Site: brandenburg
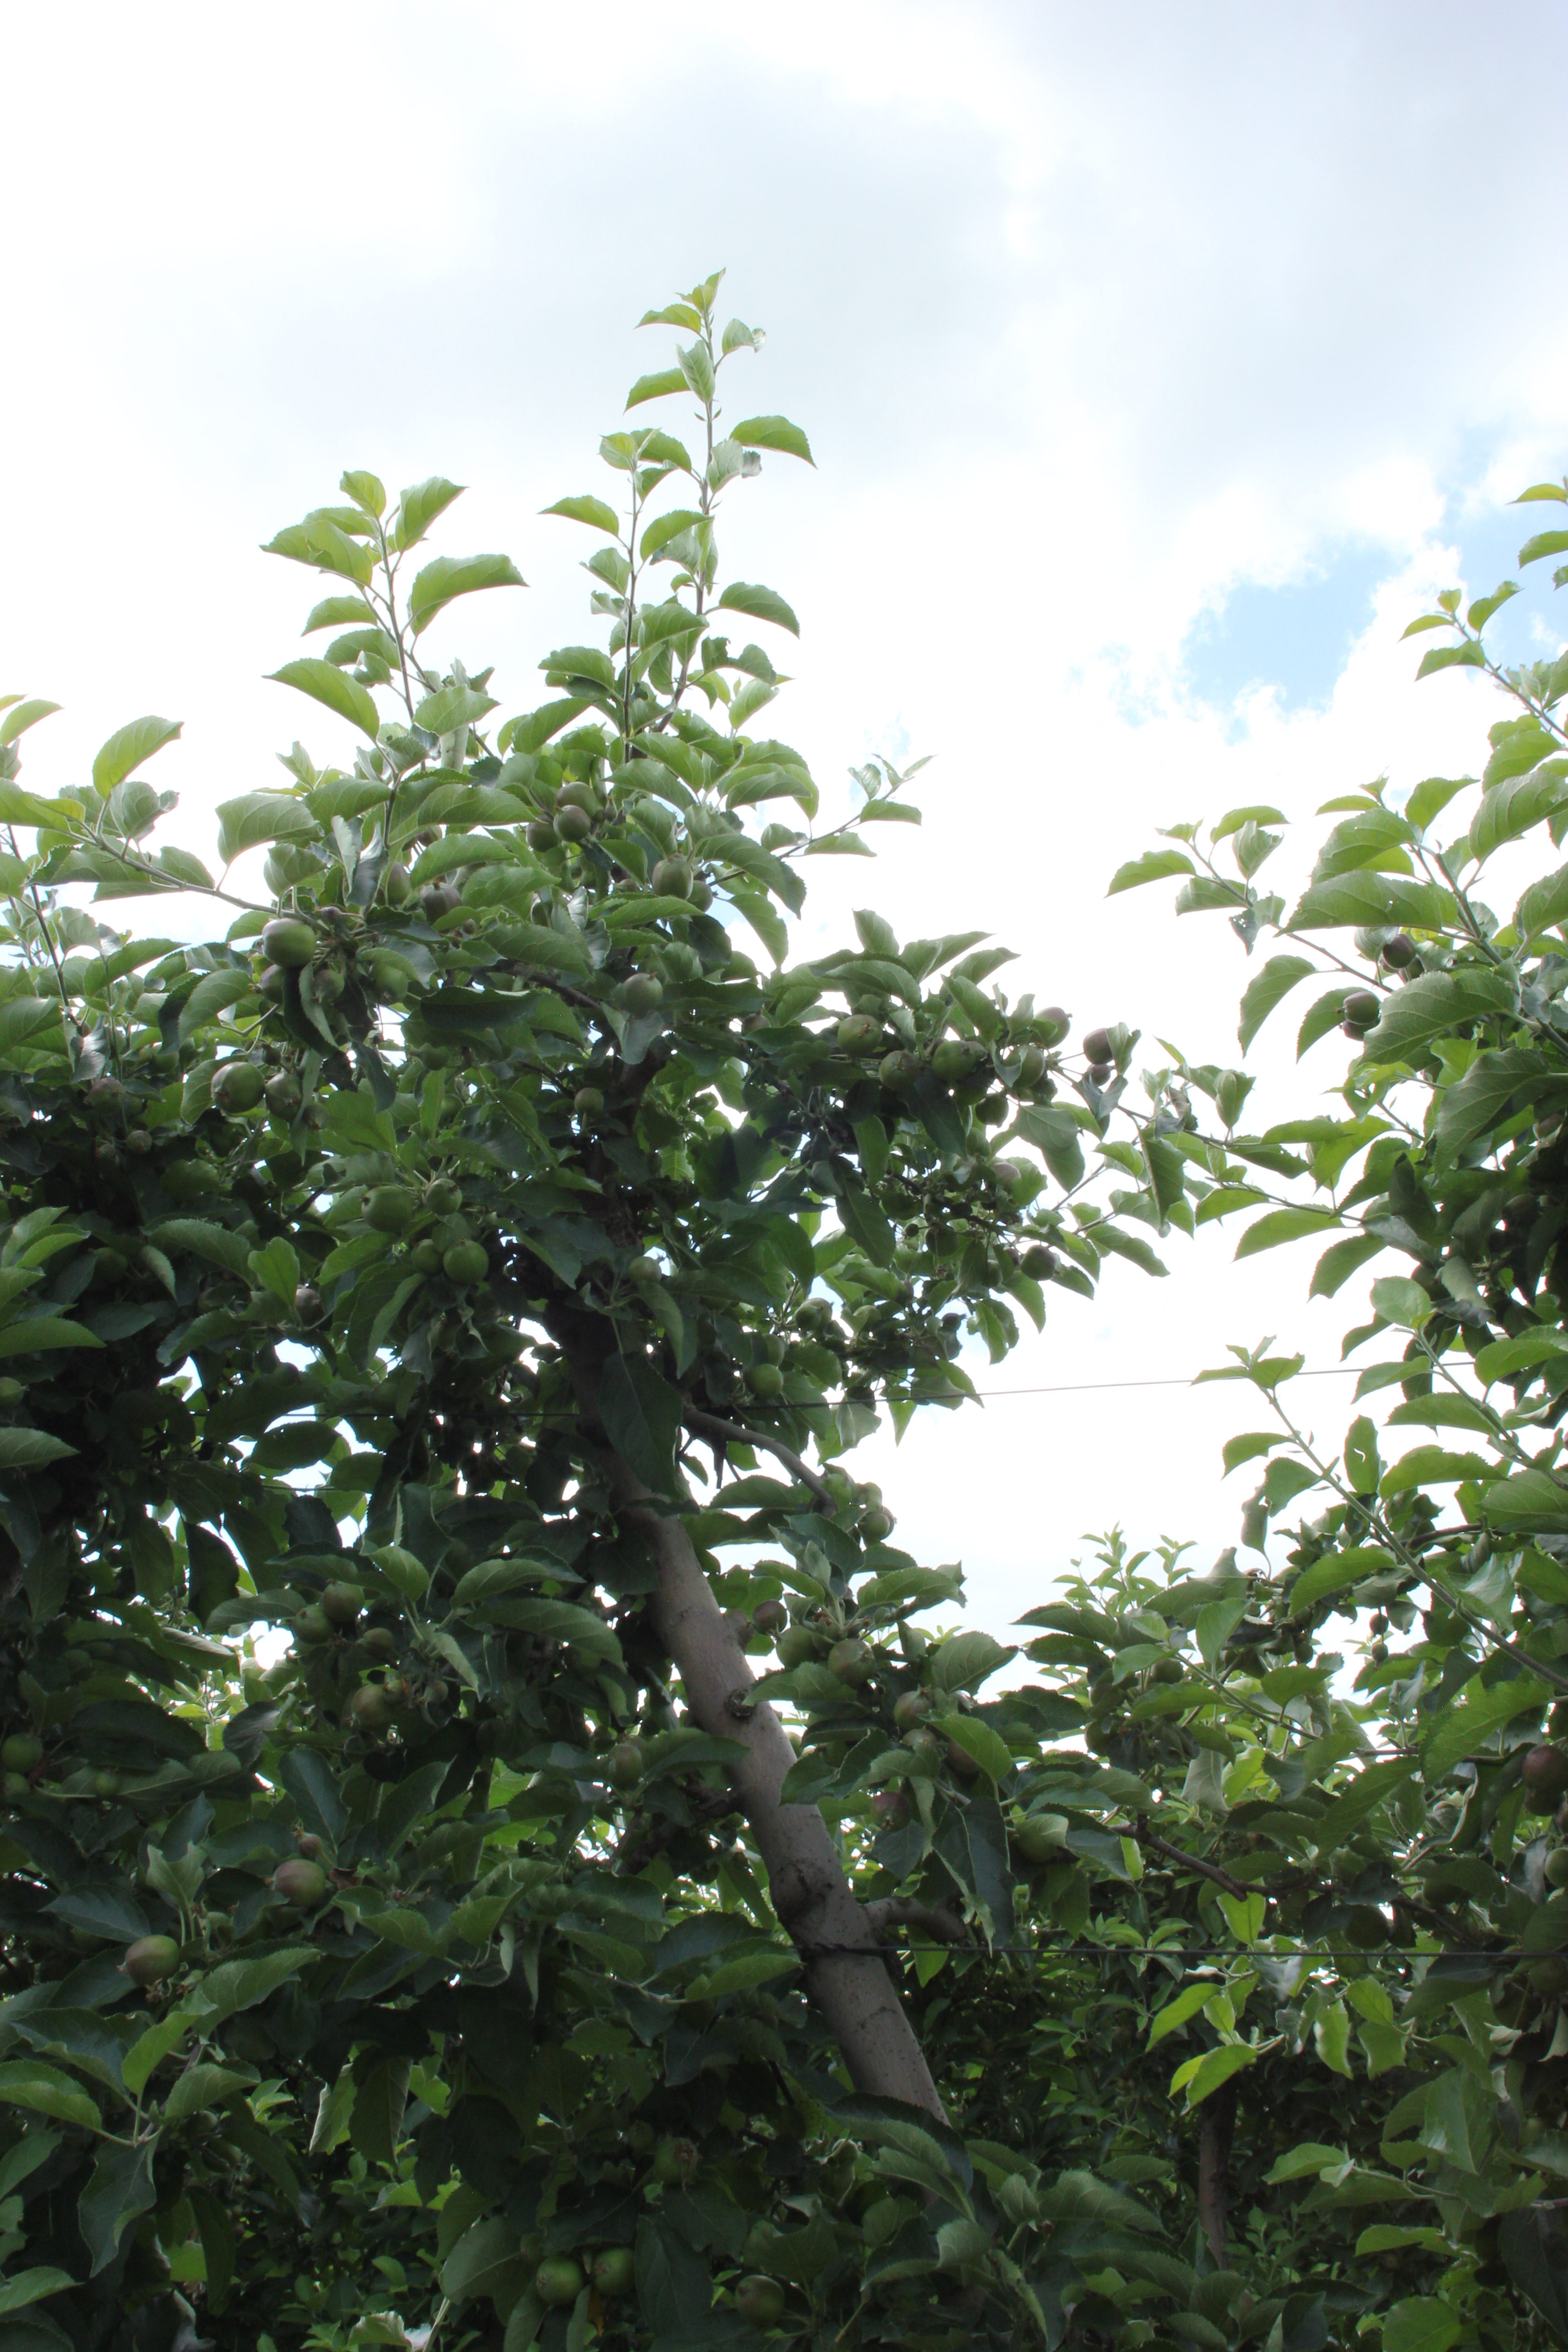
Growth stage (BBCH 73): Development of fruit